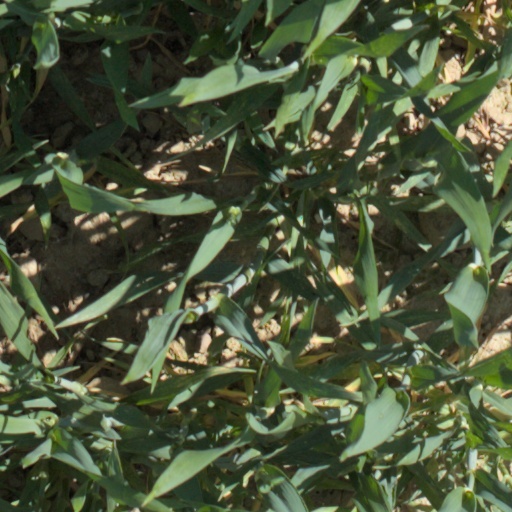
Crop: wheat